Woodhouse Colliery

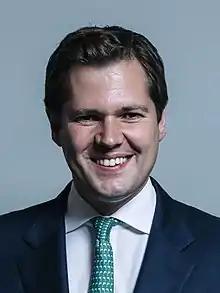
Secretary of State Robert Jenrick who initially refused requests to call in the plans for review.

In March 2021 Jenrick announced he was 'calling in' the planning application. Jenrick's successor Michael Gove, as Secretary of State for Levelling Up, Housing and Communities, approved the application in December 2022, although the decision was subject to legal challenges.